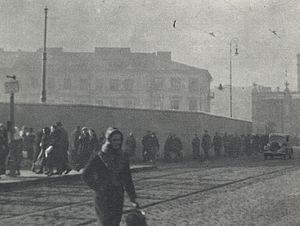
1940 est une année bissextile commençant un lundi.